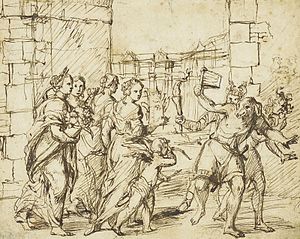
Lupercalia / Praksis
Lupercaliafesten i Rom (ca. 1578–1610), tegning af Adam Elsheimers værksted, som viser unge mænd til højre.
Lupercalia er en af de allerældste religiøse romerske fester, den fandt sted den 15. februar til ære for den i dag ellers ukendte frugtbarheds- eller landbrugsgud, Lupercus, som med stor sandsynlighed er tæt forbundet med ordet for ulv. Navnet har derfor måske sin oprindelse i en hyrde, som beskyttede dyrene mod ulve eller i den mytiske hunulv, som tog sig af brødrene Romulus og Remus. Grækerne sammenlignede gerne Lupercus med Pan, men intet tyder på, at denne forbindelse er reel.